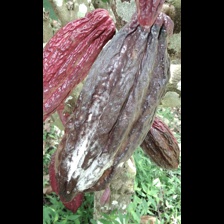
Label: moniliophthora